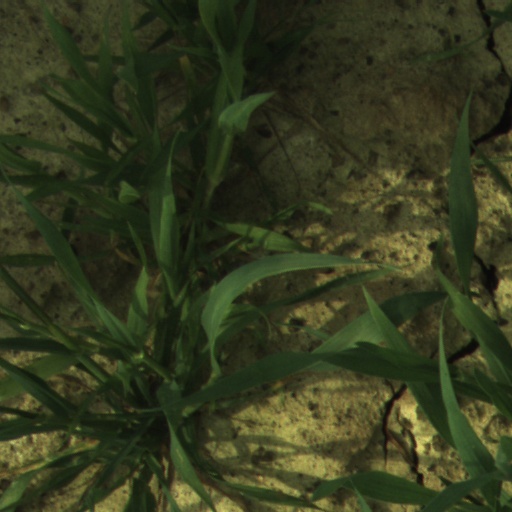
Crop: wheat